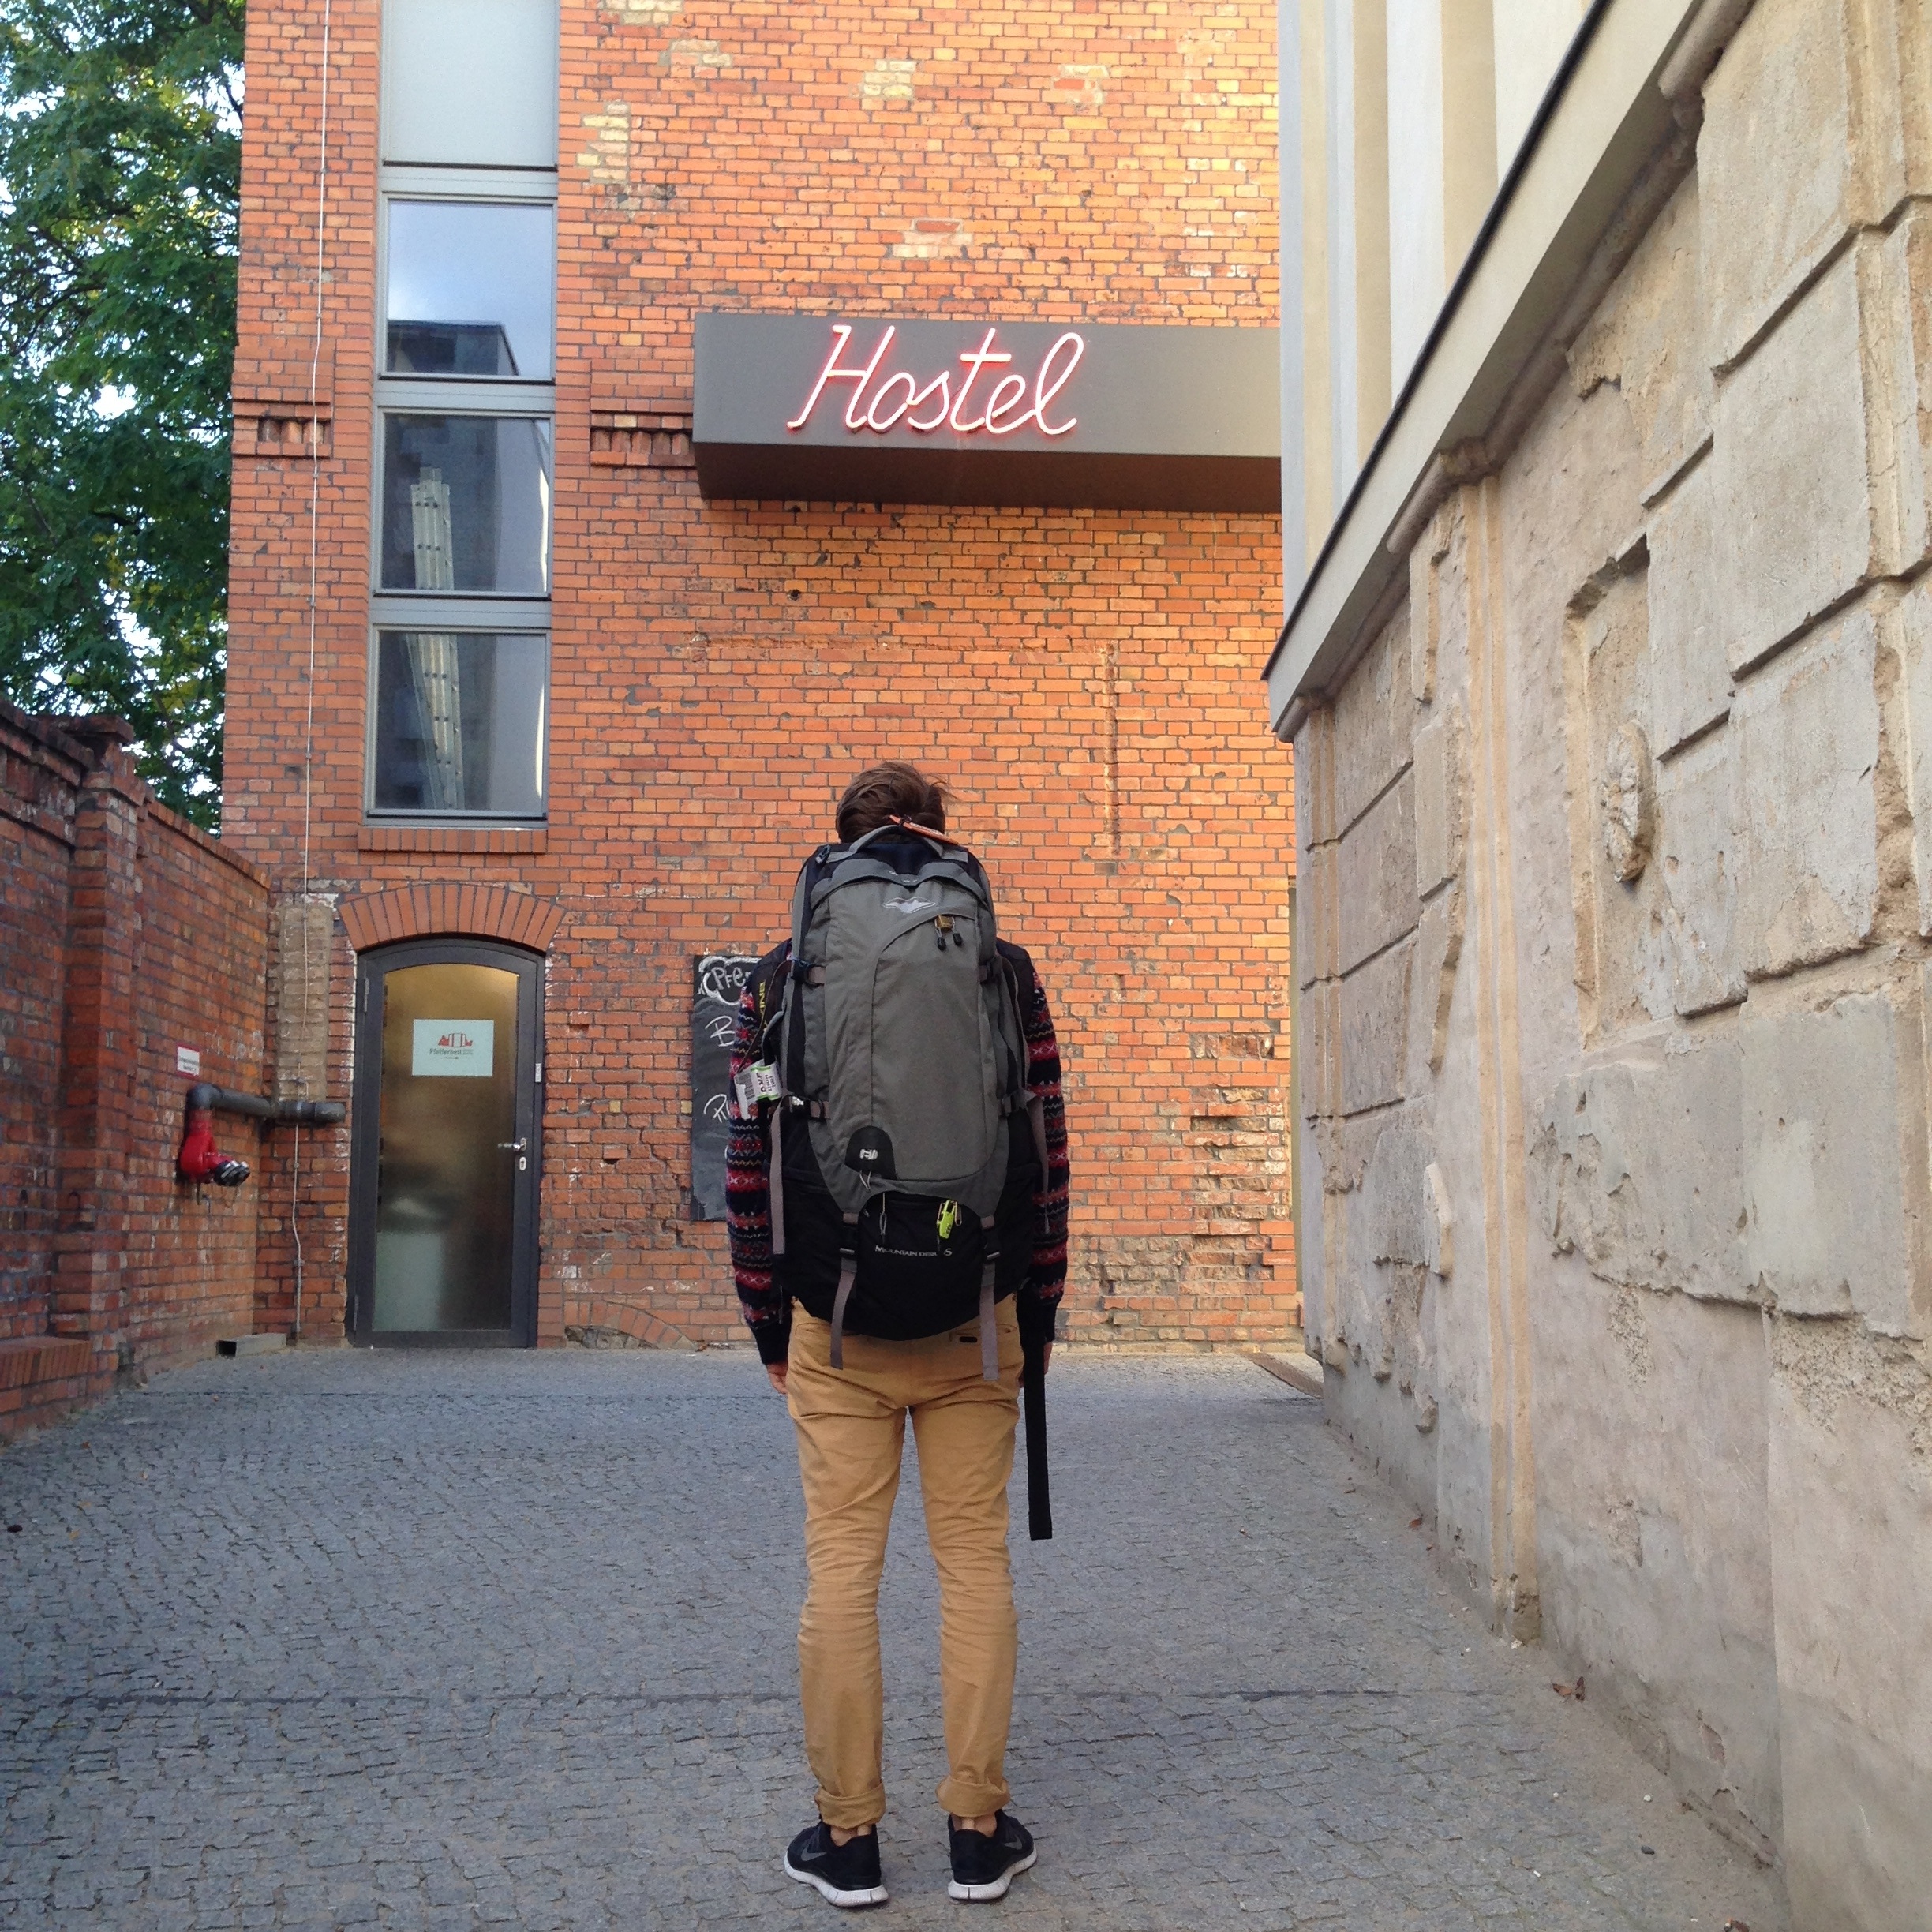
road, street, infrastructure